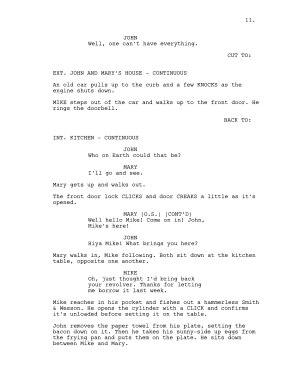
Le scénario appelé également continuité dialoguée, est un document écrit par un ou plusieurs scénaristes qui permet la mise en production et la réalisation d'une œuvre audiovisuelle, qu'elle soit un long métrage de cinéma, un téléfilm, un épisode de série télévisée, un documentaire, un court métrage, un clip, une publicité, un film d'animation ou autre. La bande dessinée utilise aussi une sorte de scénario avant production des dessins originaux.